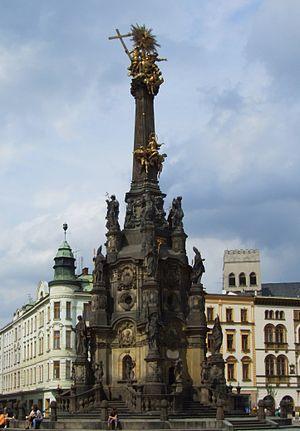
Cet article recense les sites inscrits au patrimoine mondial en Tchéquie.